Sam Eyde

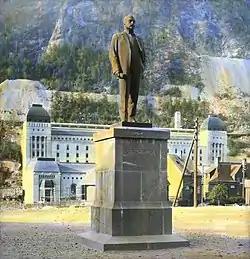
Statue of Sam Eyde at Rjukan by Gunnar Utsond unveiled in 1920

In 1902, Eyde acquired control over Rjukan Falls in Telemark. He also held rights to waterfalls at Arendal and Notodden. Eyde planned to use the hydropower for industrial purposes. In 1905 Rjukan Falls was producing hydro electrical power for Potassium nitrate production. This led to the development of the town of Rjukan as an industrial centre. In 1912 Eyde contributed to the development of Arendal Smelteverk at Eydehavn for the production of silicon carbide. The plant is now part of the Norwegian company Fiven ASA and one of the oldest silicon carbide producing plants worldwide.